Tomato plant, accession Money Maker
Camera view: vertical (180 deg); turntable rotation: 150 degrees
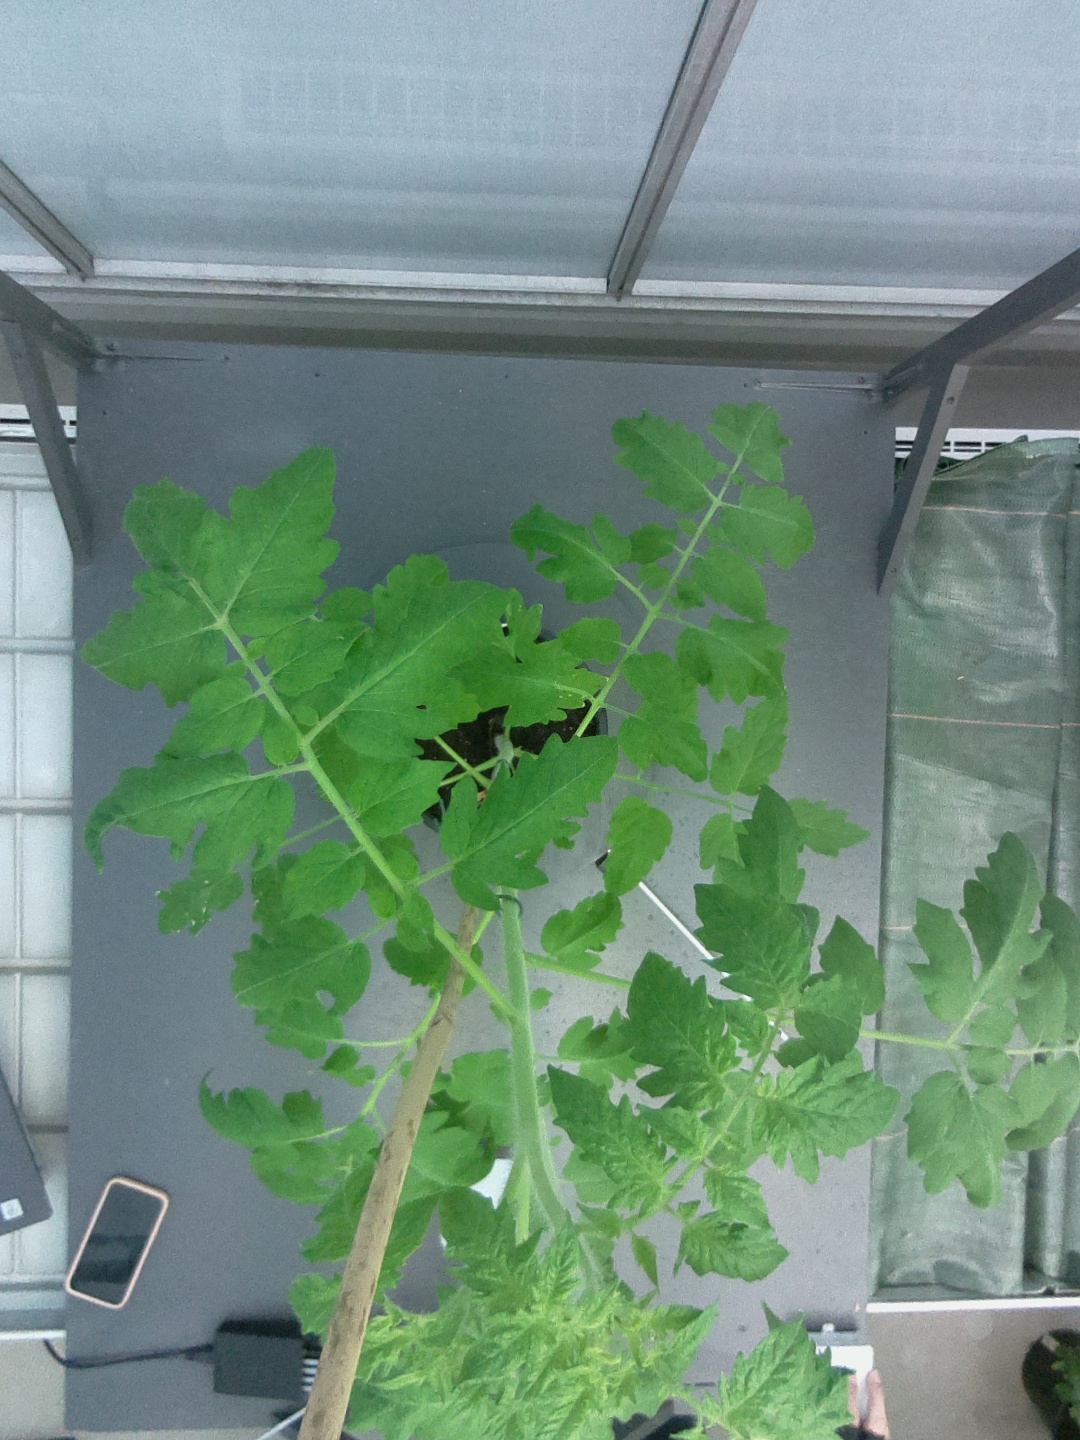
BBCH growth stage 54: 4 inflorescences visible